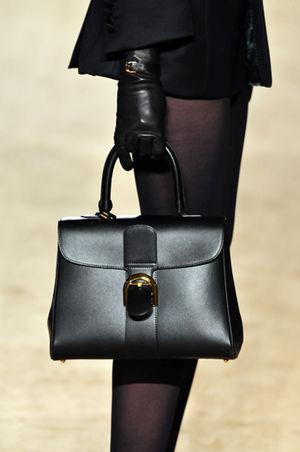
defilé de Veronique Branquinho
Delvaux est une entreprise de maroquinerie de luxe belge fondée en 1829 par Charles Delvaux à Bruxelles.